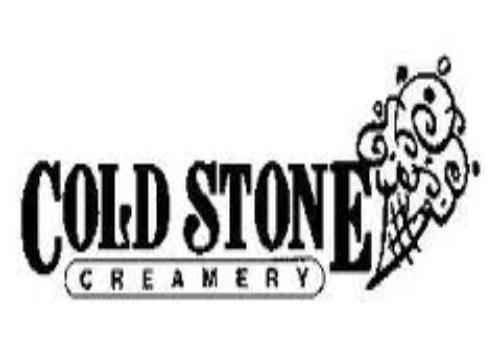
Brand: Cold Stone Creamery
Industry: Food